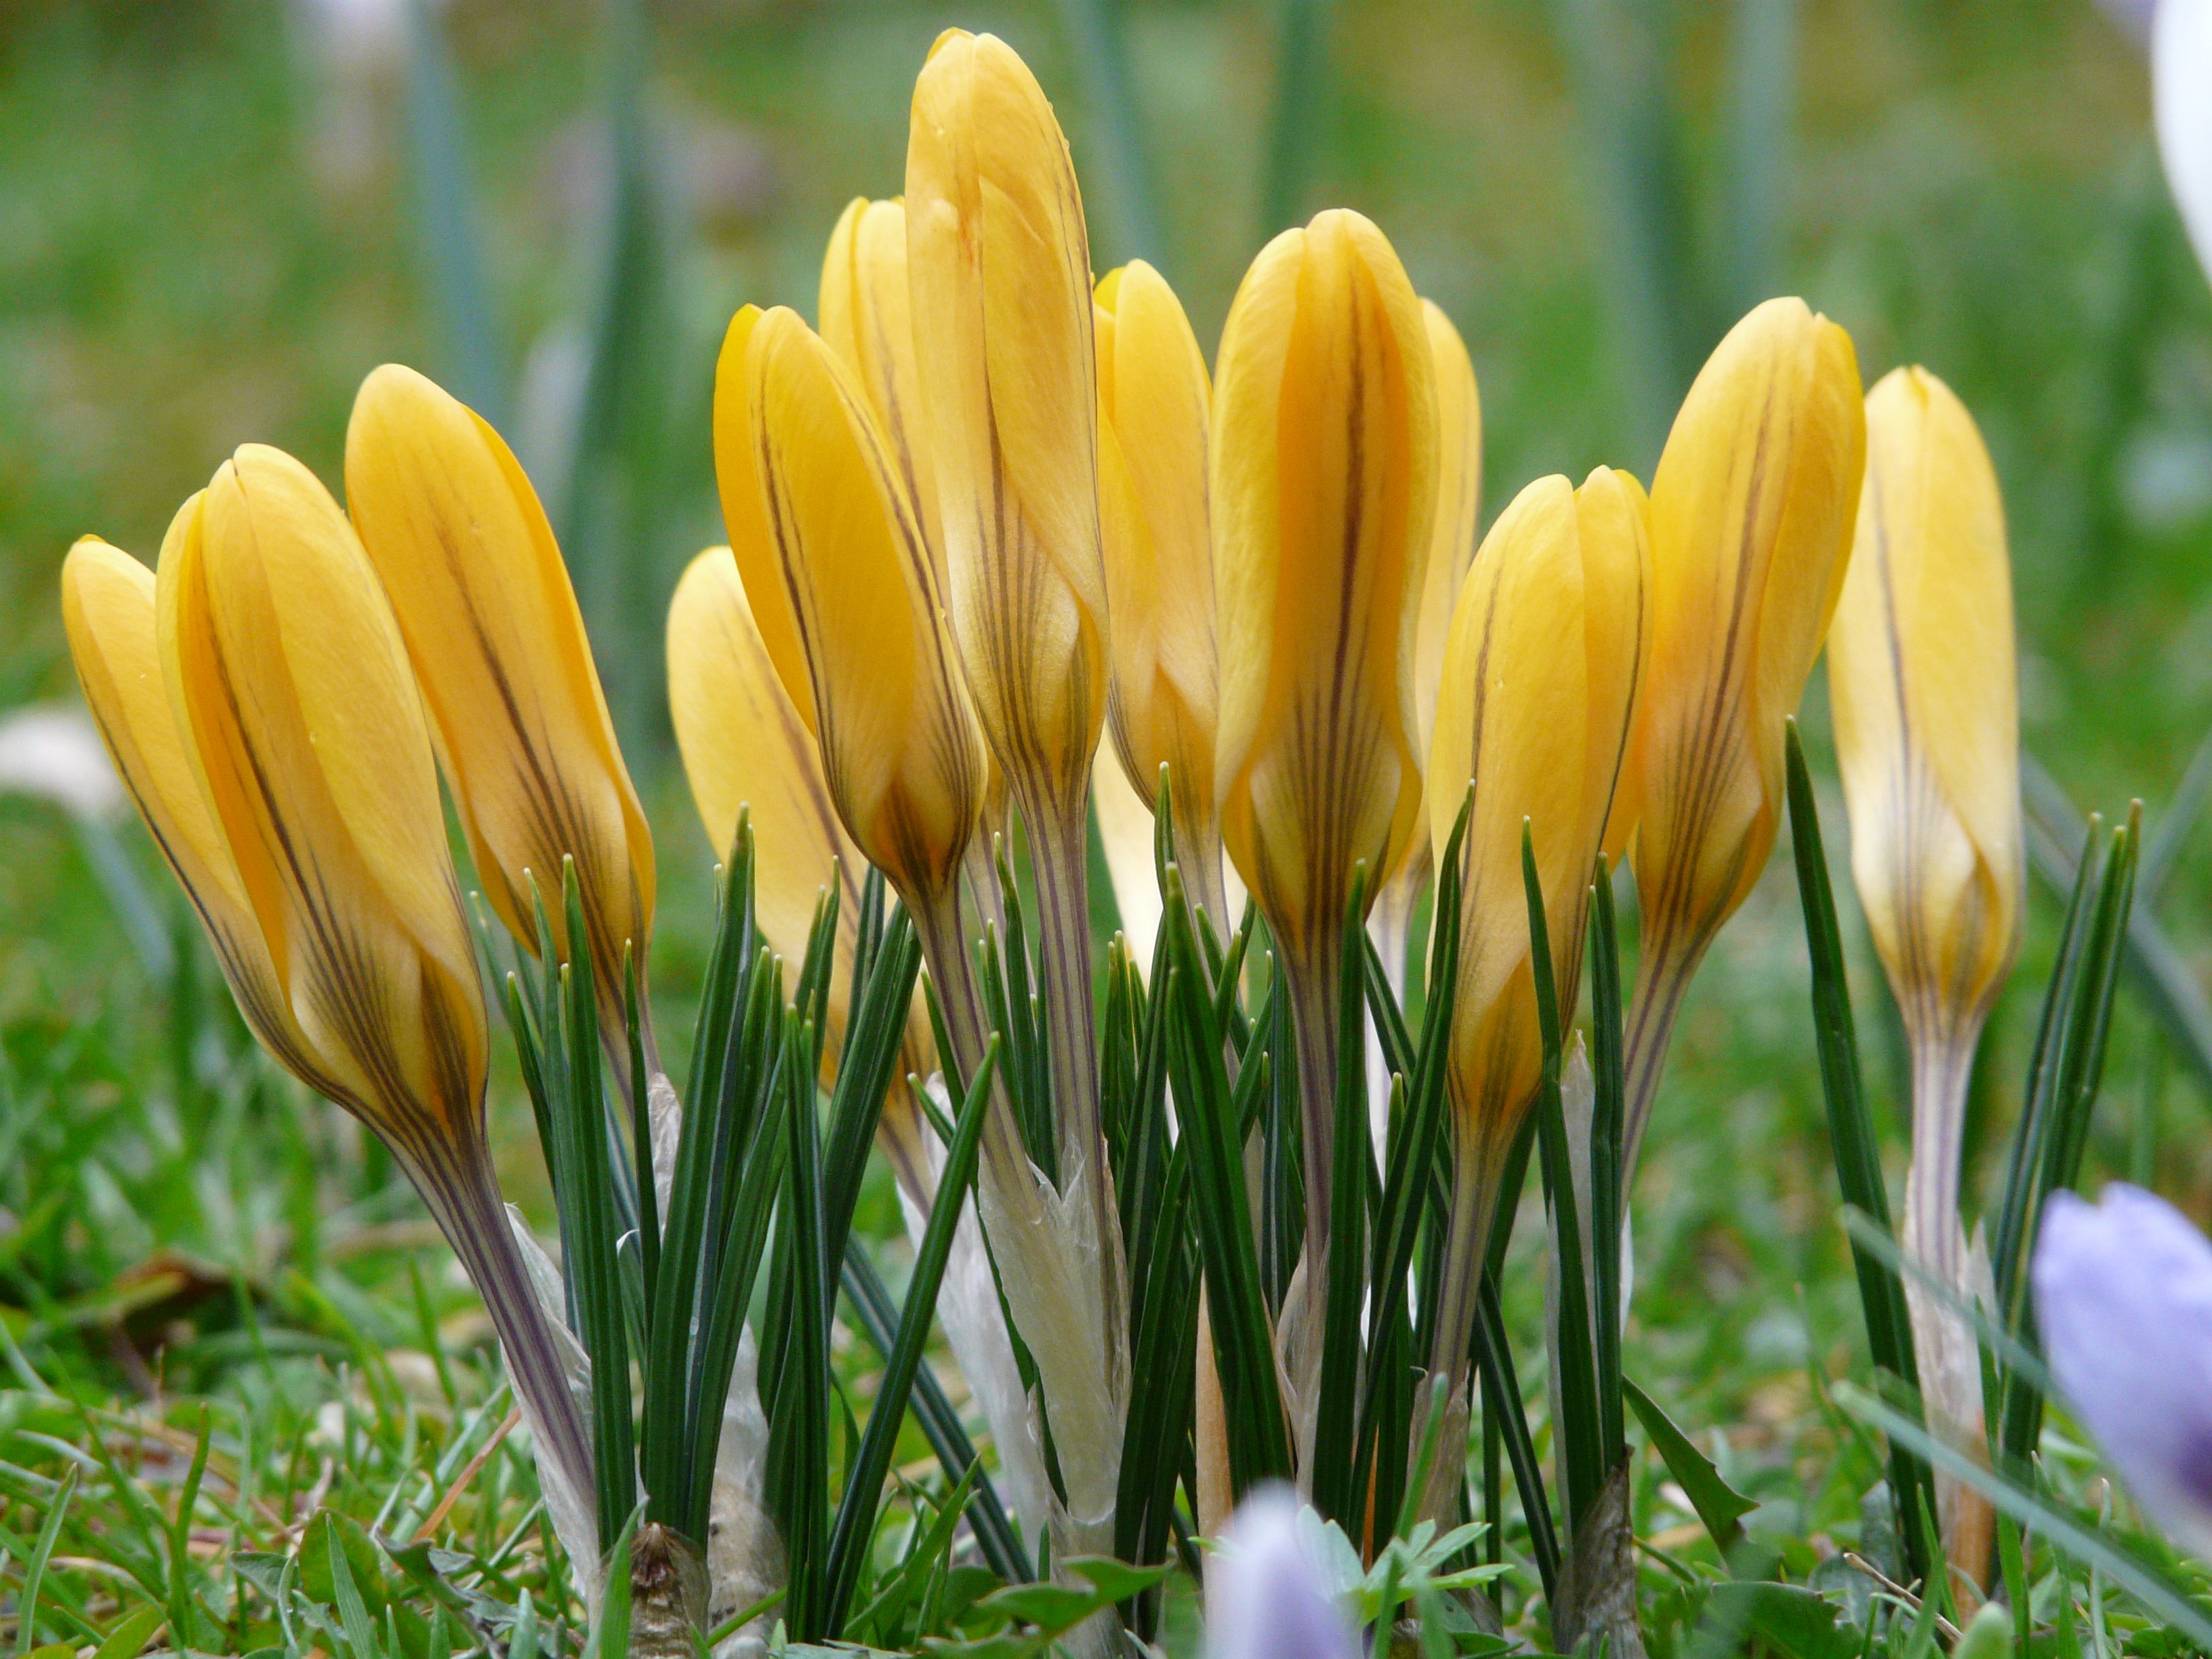
plant, field, meadow, flower, spring, color, macro, botany, colorful, yellow, garden, close, flora, wildflower, flowers, crocus, flowering plant, land plant